3000 Years of Fantasy and Science Fiction

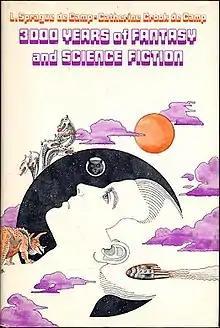
Dust-jacket illustration.

3000 Years of Fantasy and Science Fiction is an anthology of fantasy and science fiction short stories, edited by American writers L. Sprague de Camp and Catherine Crook de Camp. It was first published in both hardcover and paperback by Lothrop Lee & Shepard in 1972. It was the first such anthology assembled by the de Camps, preceding their later "Tales Beyond Time" (1973).